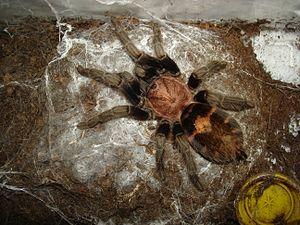
Davus est un genre d'araignées mygalomorphes de la famille des Theraphosidae.